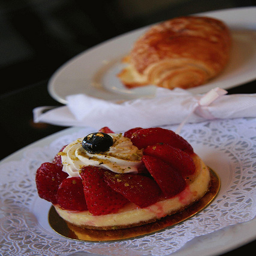
A cheesecake on a plate with a croissant behind it.
Two white plates holding pastries on black surface.
A desert cake with strawberries and whipped cream sits on a table near a croissant.
The cake has strawberries and cream on the top.
Two food items are displayed on separate plates.